Hu Yan

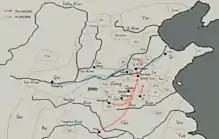
A map of the armies at the 632BC Battle of Chengpu, including some of the minor states of the era

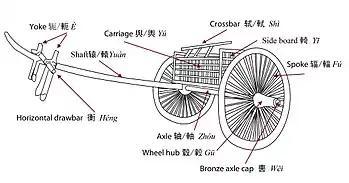
A Chinese chariot

When the Qin army reached the border of Jin, Hu Yan made a great show of humility. He apologized for his many faults while in Chong'er's service and, offering him a jade disk, tendered his resignation. Poised to be the next duke of Jin, Chong'er threw the disk into the Yellow River and called upon it to witness that he would not forget those who had followed him in adversity. Jie Zhitui was so disgusted by what he took to be presumption and insincerity on both sides that he withdrew silently from Chong'er's service.